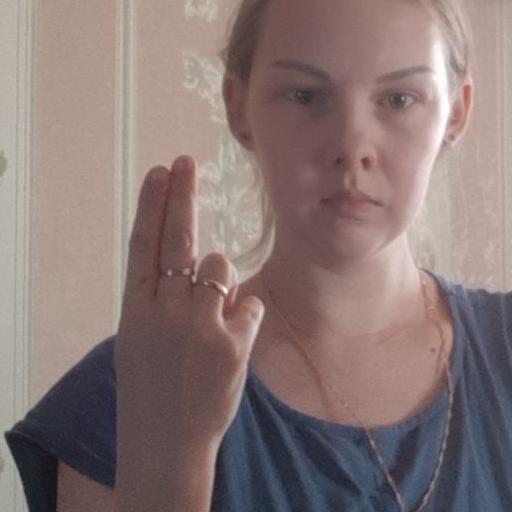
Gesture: two_up_inverted